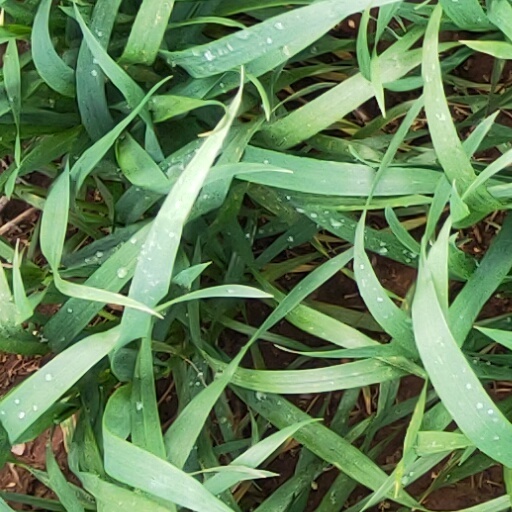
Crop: wheat